Parkend Ironworks

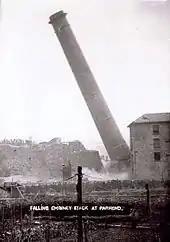
The chimney stack being felled in 1908.

The lower pond at Cannop was built in 1825 to provide a constant supply of water, and a 1.5 mile long leat constructed to transfer water to the top of a waterwheel, which was installed in 1827 to supply power for the blast. It was 51 ft in diameter and weighed 60 tons – reputedly the largest in Britain at that time. A second furnace was also erected in 1827. Despite the enormous effort expended in creating the supply of water, it proved inadequate and in 1828 a 90 horsepower steam engine and engine house were constructed alongside the works. A year later, a second pond at Cannop was also built to boost the water supply.